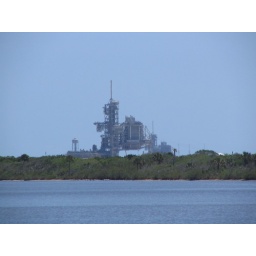
from one of the roads in the refuge you get a clear view of one of the lanch pads at the kennedy space center